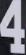
Number: 4